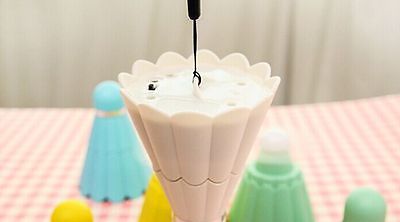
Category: fan